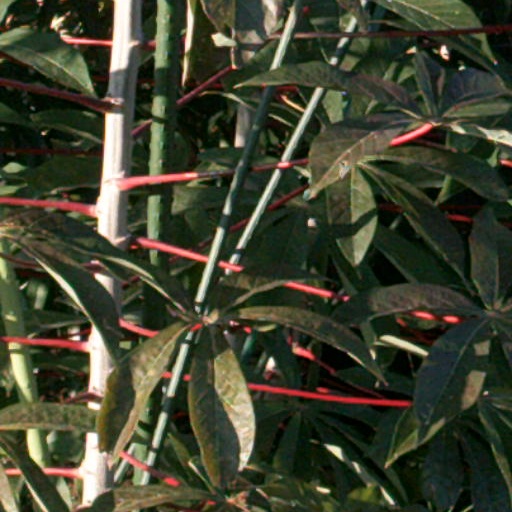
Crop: cassava